Fore River Shipyard

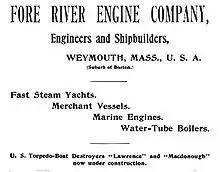
1899 advertisement for the Fore River Shipyard

The shipyard traces its beginnings back to 1882, when Thomas A. Watson purchased a farm alongside the Fore River in East Braintree, Massachusetts. In 1884, Watson attempted to farm the land, but soon realizing that it was a failure, decided to work on a steam engine after he was approached by a local businessman. Work on the engine began in 1884, and continued into 1885, when it was deemed a financial failure. At this point, Watson decided to work with his business partner Frank O. Wellington on ship building, creating the Fore River Engine Company.